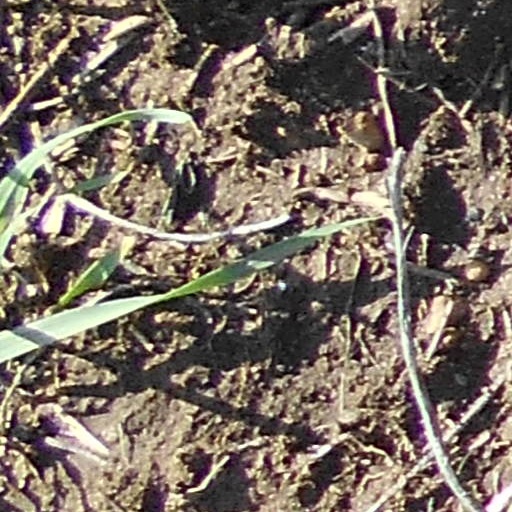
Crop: wheat